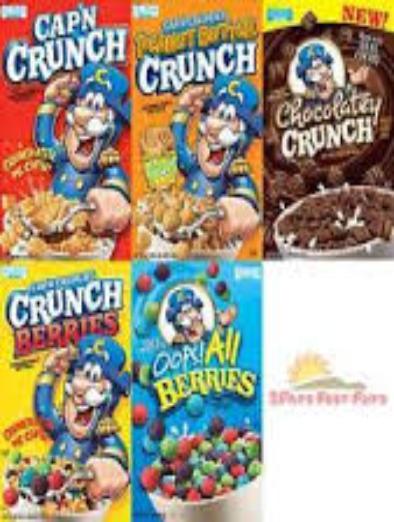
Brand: Cap'n Crunch Crunch Berries
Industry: Food